Phan Văn Khải

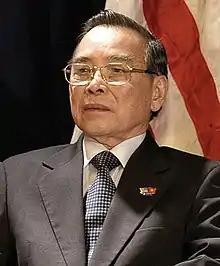

Phan Văn Khải (25 December 1933 – 17 March 2018) was a Vietnamese politician who served as the fifth Prime Minister of Vietnam from 25 September 1997 until his resignation on 27 June 2006. He was considered to be a technocratic, innovative and benevolent leader.